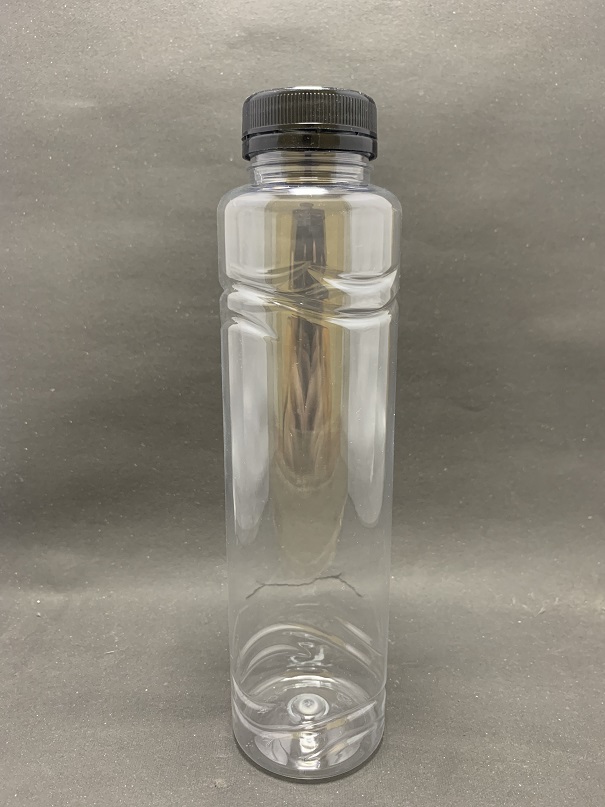
Label: glass